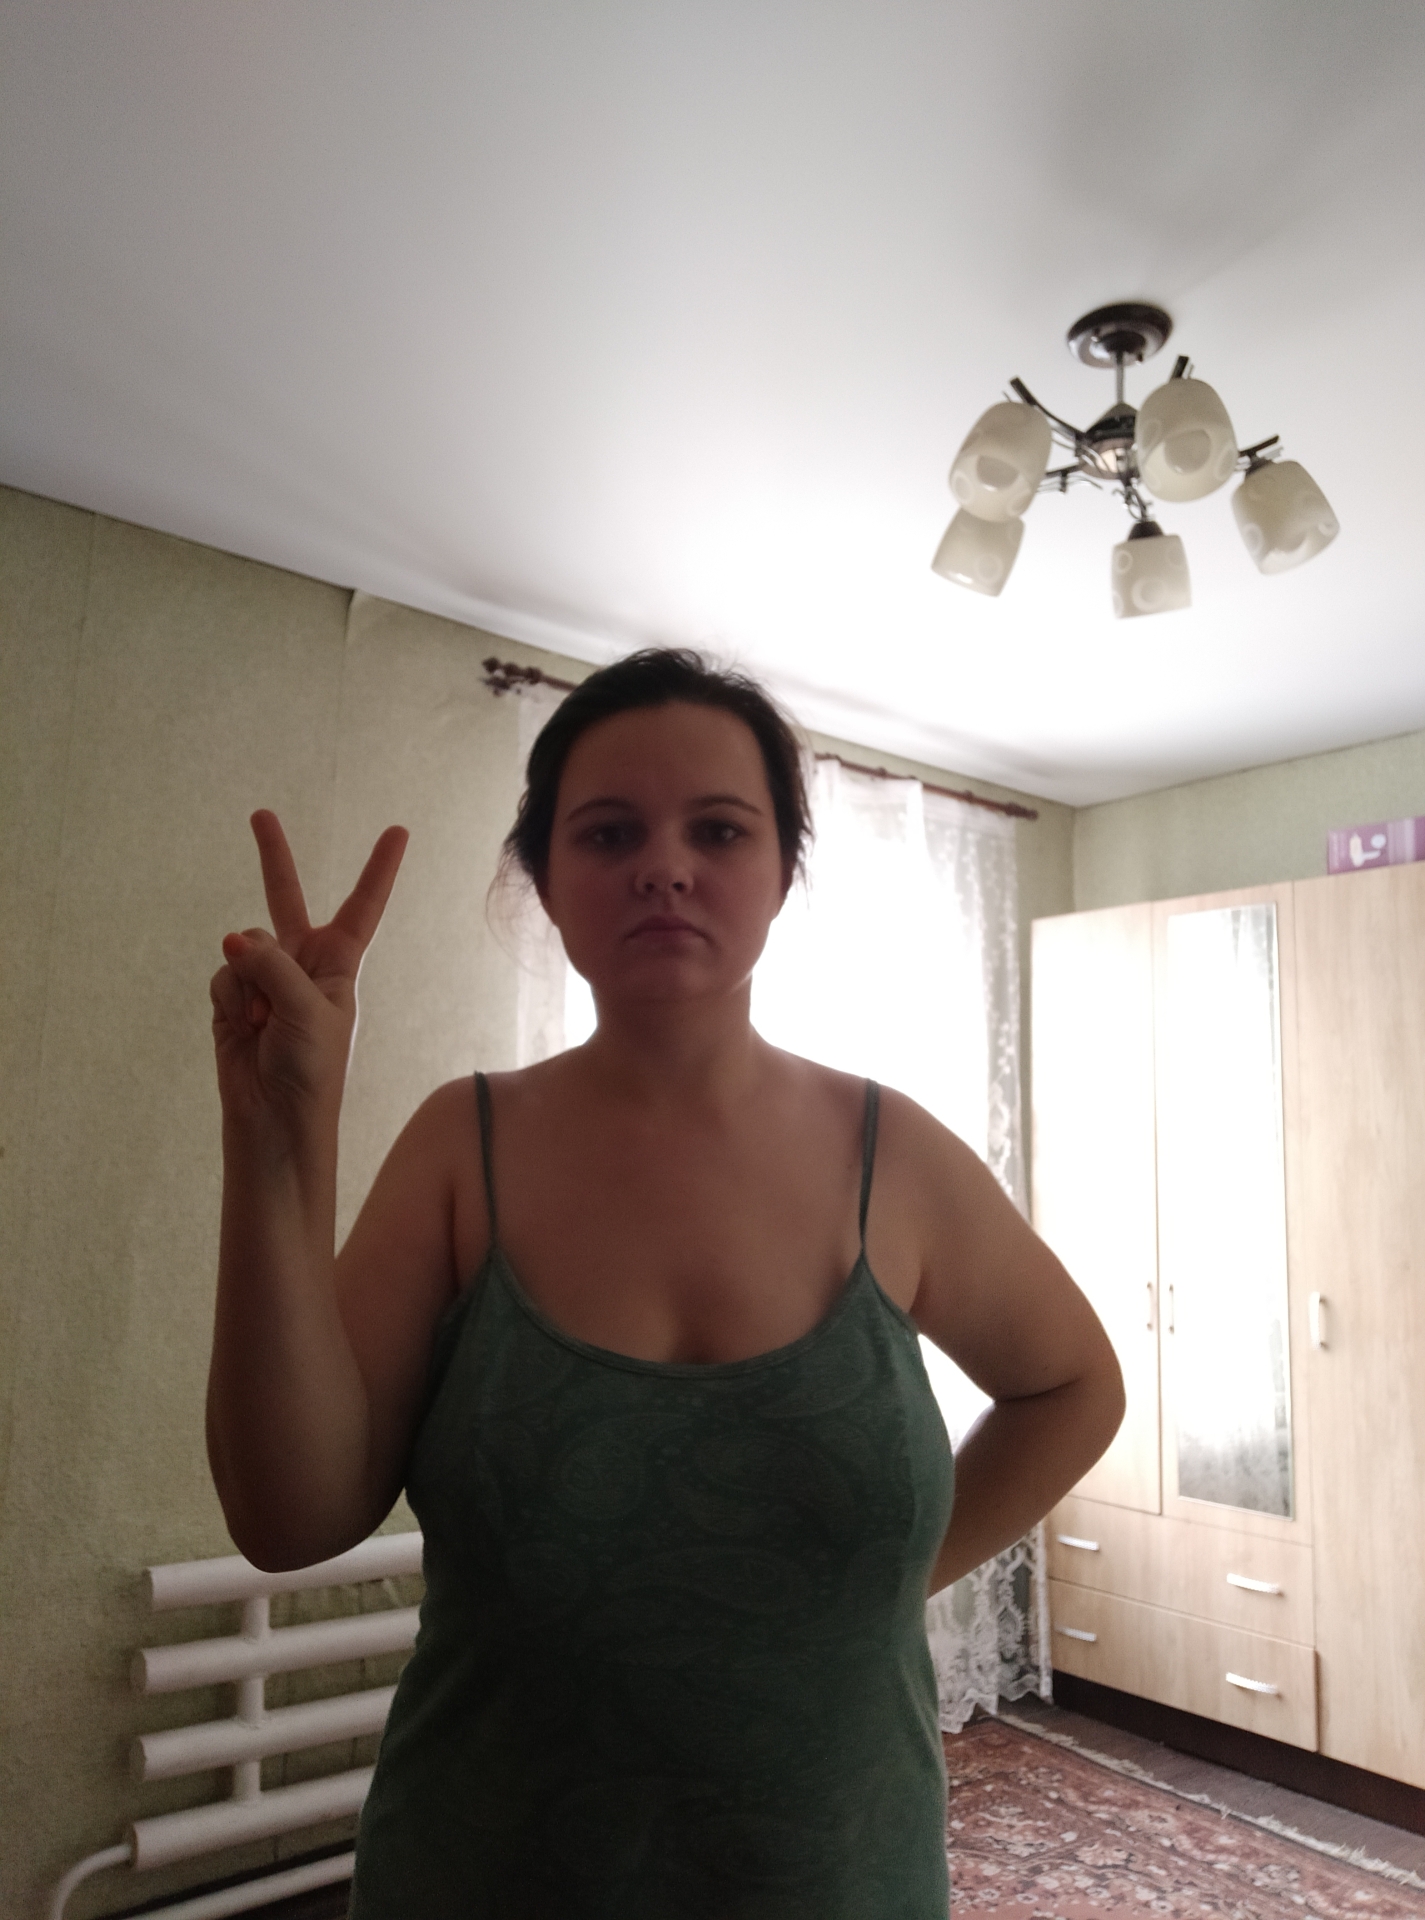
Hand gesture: peace